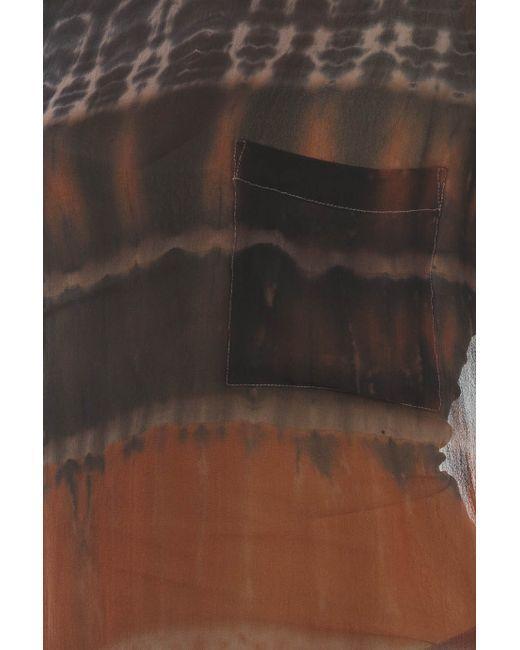
Mehrfarbiges und mehrfarbiges Baumwoll-Poloshirt mit Brusttasche